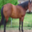
Label: horse